Miller Homestead (Pea Ridge, Arkansas)

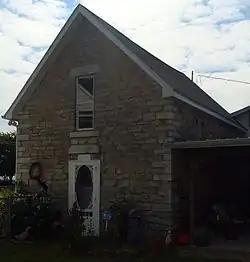

The Miller Homestead is a historic house on Benton County Route 64 (Lee Town Road) in Pea Ridge, Arkansas. It is a -story wood-frame structure, with the asymmetrical massing and wraparound porch characteristic of Late Victorian houses. It was built c. 1907, and is a relatively sophisticated architectural expression for its rural setting. The property also includes a c. 1890 stone smokehouse.